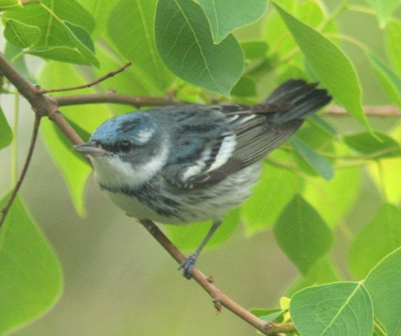
this bird has a small grey beek a grey head,grey wings the belly is white with grey in it feet are skinny and not so long.
this bird is grey on top, with a white stripe on the wing and white feathers on its belly.
this small, squat bird is blueish grey, with a blue crown, grey cheek patch, white breast and belly and darker grey wings.
the bird is gray and white striped, with a blue-ish crown and dark gray tail.
this bird has a speckled belly and breast with a short pointy bill with a blue crown and wing.
this bird has a white belly, a gray wing and a blue head.
this bird has wings that are black and has a white bellya bird of simple coloring consisting of gray interspersed with white, black and blue-gray mottling all over its body including its belly.
a small bird with blue-gray crown, white belly, and white and black wingbars.
this bird has a blue and white breast and a pointed straight bill
Species: Cerulean Warbler